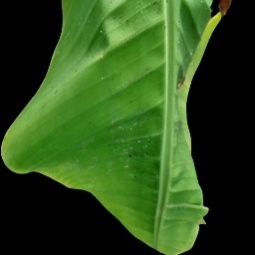
Label: Calcium